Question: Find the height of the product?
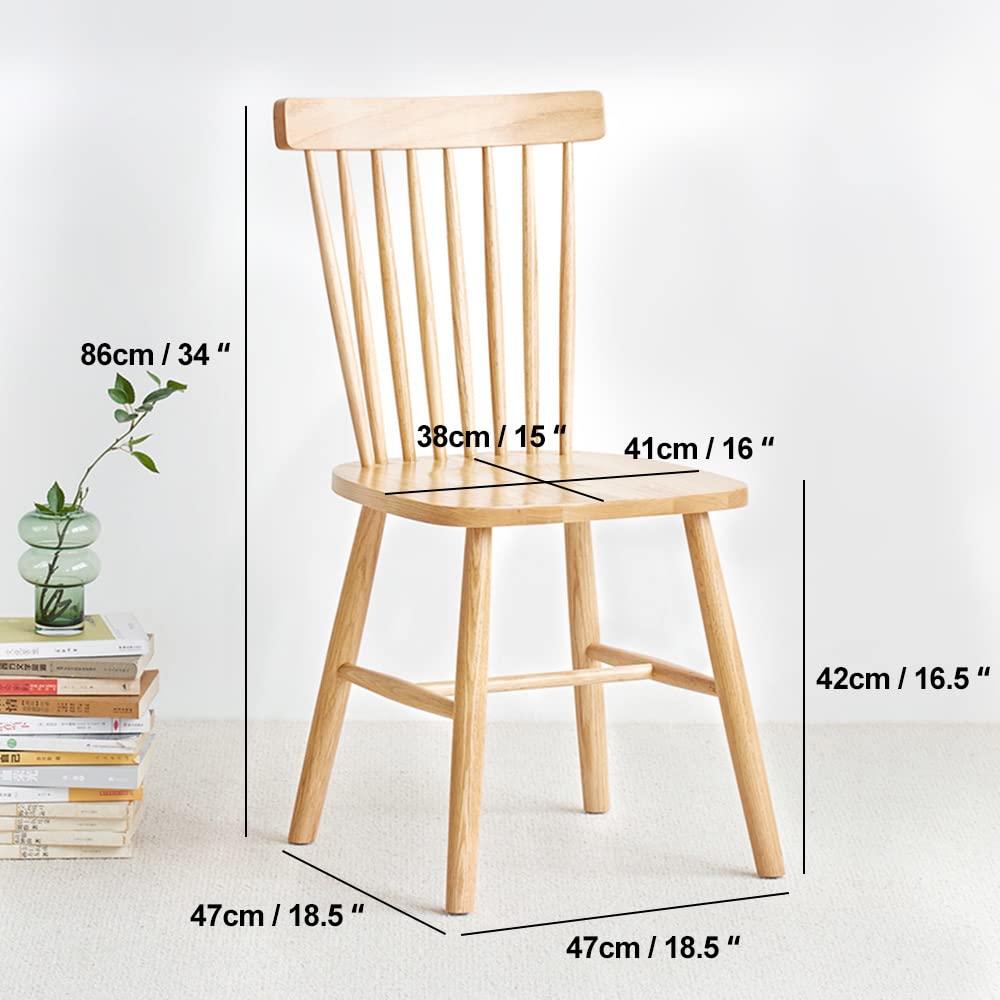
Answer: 86.0 centimetre